Pede B

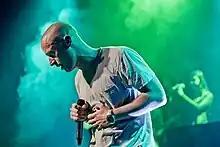
Pede B in 2012

Peter Ankjær Bigaard, better known by his stage name Pede B (born in 1984), is a Danish rapper originating from Hellerup. Starting rapping at a young age, he took part in MC's Fight Night, winning the title three times in 2005, 2007 and 2009, becoming the only rapper to score a hat-trick of victories in the competition's history. He has cooperated with many rappers, and with his album "Over Askeskyen" very notably with DJ Noize. The album reached number 3 on "Hitlisten", the official Danish Albums Chart.